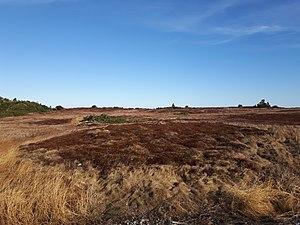
Le Chameau était une flûte militaire de la Marine royale française, construite et lancée par le maître Étienne Hubac à Brest en 1717-1718. Elle faisait partie de ce petit nombre de bâtiments lancés dans les vingt-cinq premières années du règne de Louis XV, période de paix marquée par de faibles crédits pour la Marine. Le Chameau fut utilisé pendant cinq ans pour assurer les liaisons avec le Canada français. C'était l’un des plus gros navires de transport à fréquenter les eaux du Saint-Laurent. Il se perdit par naufrage près de l’île Royale en 1725, ce qui provoqua d’importantes pertes matérielles et un deuil considérable à Québec. L’épave, retrouvée dans les années 1960, a livré un gros trésor numéraire et nombre d’objets dont certains sont exposés au Musée maritime de Louisbourg et à celui d’Halifax. Une vente aux enchères, organisée à New York en 1971, permit aux numismates de faire l’acquisition des monnaies d’or et d’argent les mieux conservées.